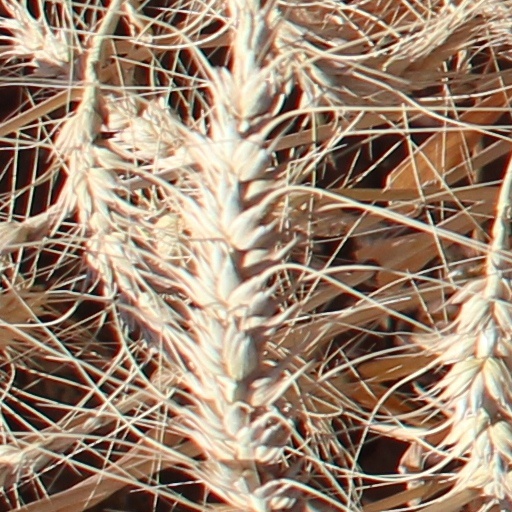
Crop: wheat